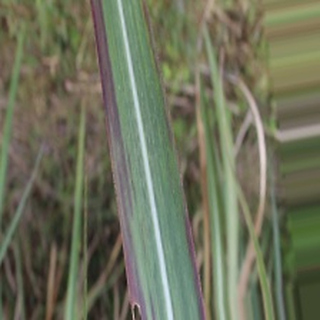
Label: sugarcane_bacterial_blight